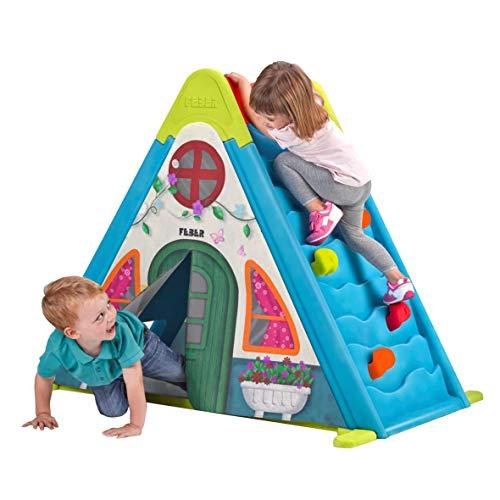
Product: Feber 800011400 Play and Fold Activity House 3 in 1 – Playset - Easy to Store – Indoor and Outdoor, Multicolor
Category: Toys & Games | Sports & Outdoor Play | Playhouses
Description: FEBER Play and Fold is triple fun: climbing wall, house, and white board for children from 2 years old.
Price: $148.91
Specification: ProductDimensions:42.5x8.5x26.6inches|ItemWeight:23.8pounds|ShippingWeight:30.1pounds(Viewshippingratesandpolicies)|ASIN:B071SHM4B7|Itemmodelnumber:Play&FoldActivityHouse3in1|Manufacturerrecommendedage:24months-6years